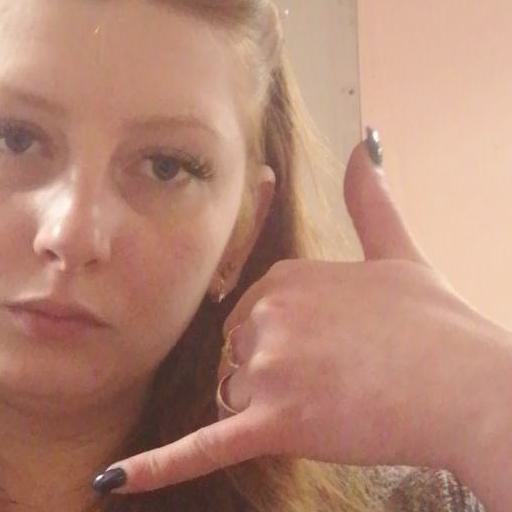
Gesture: call